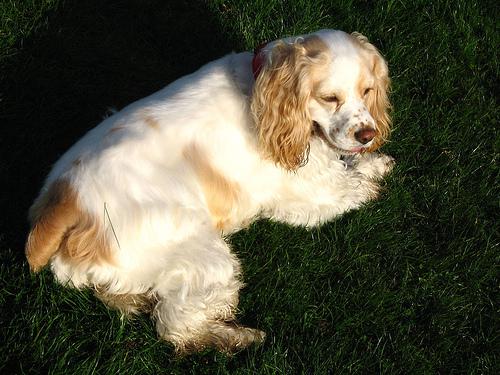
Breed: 286-n000111-cocker_spaniel